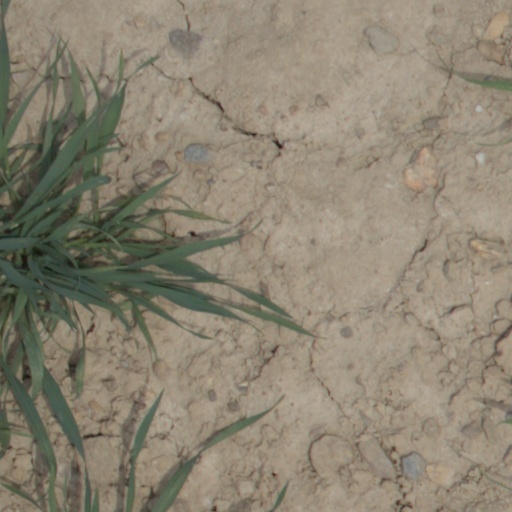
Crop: wheat